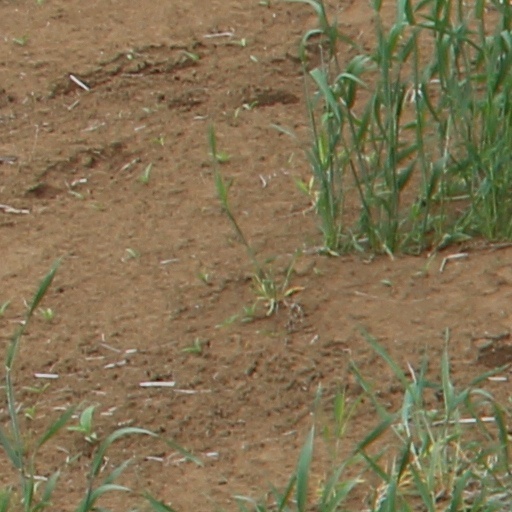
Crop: wheat